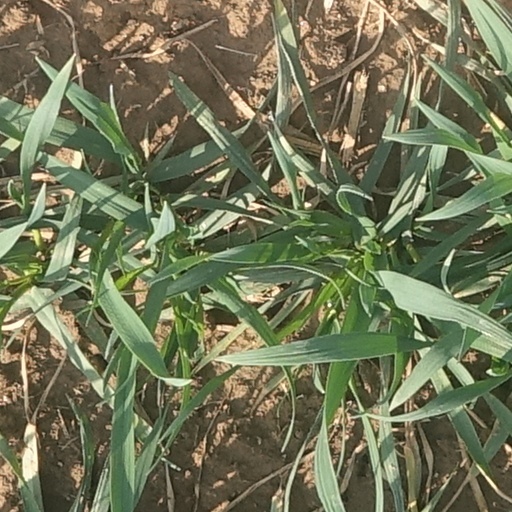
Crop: wheat